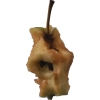
Label: apples